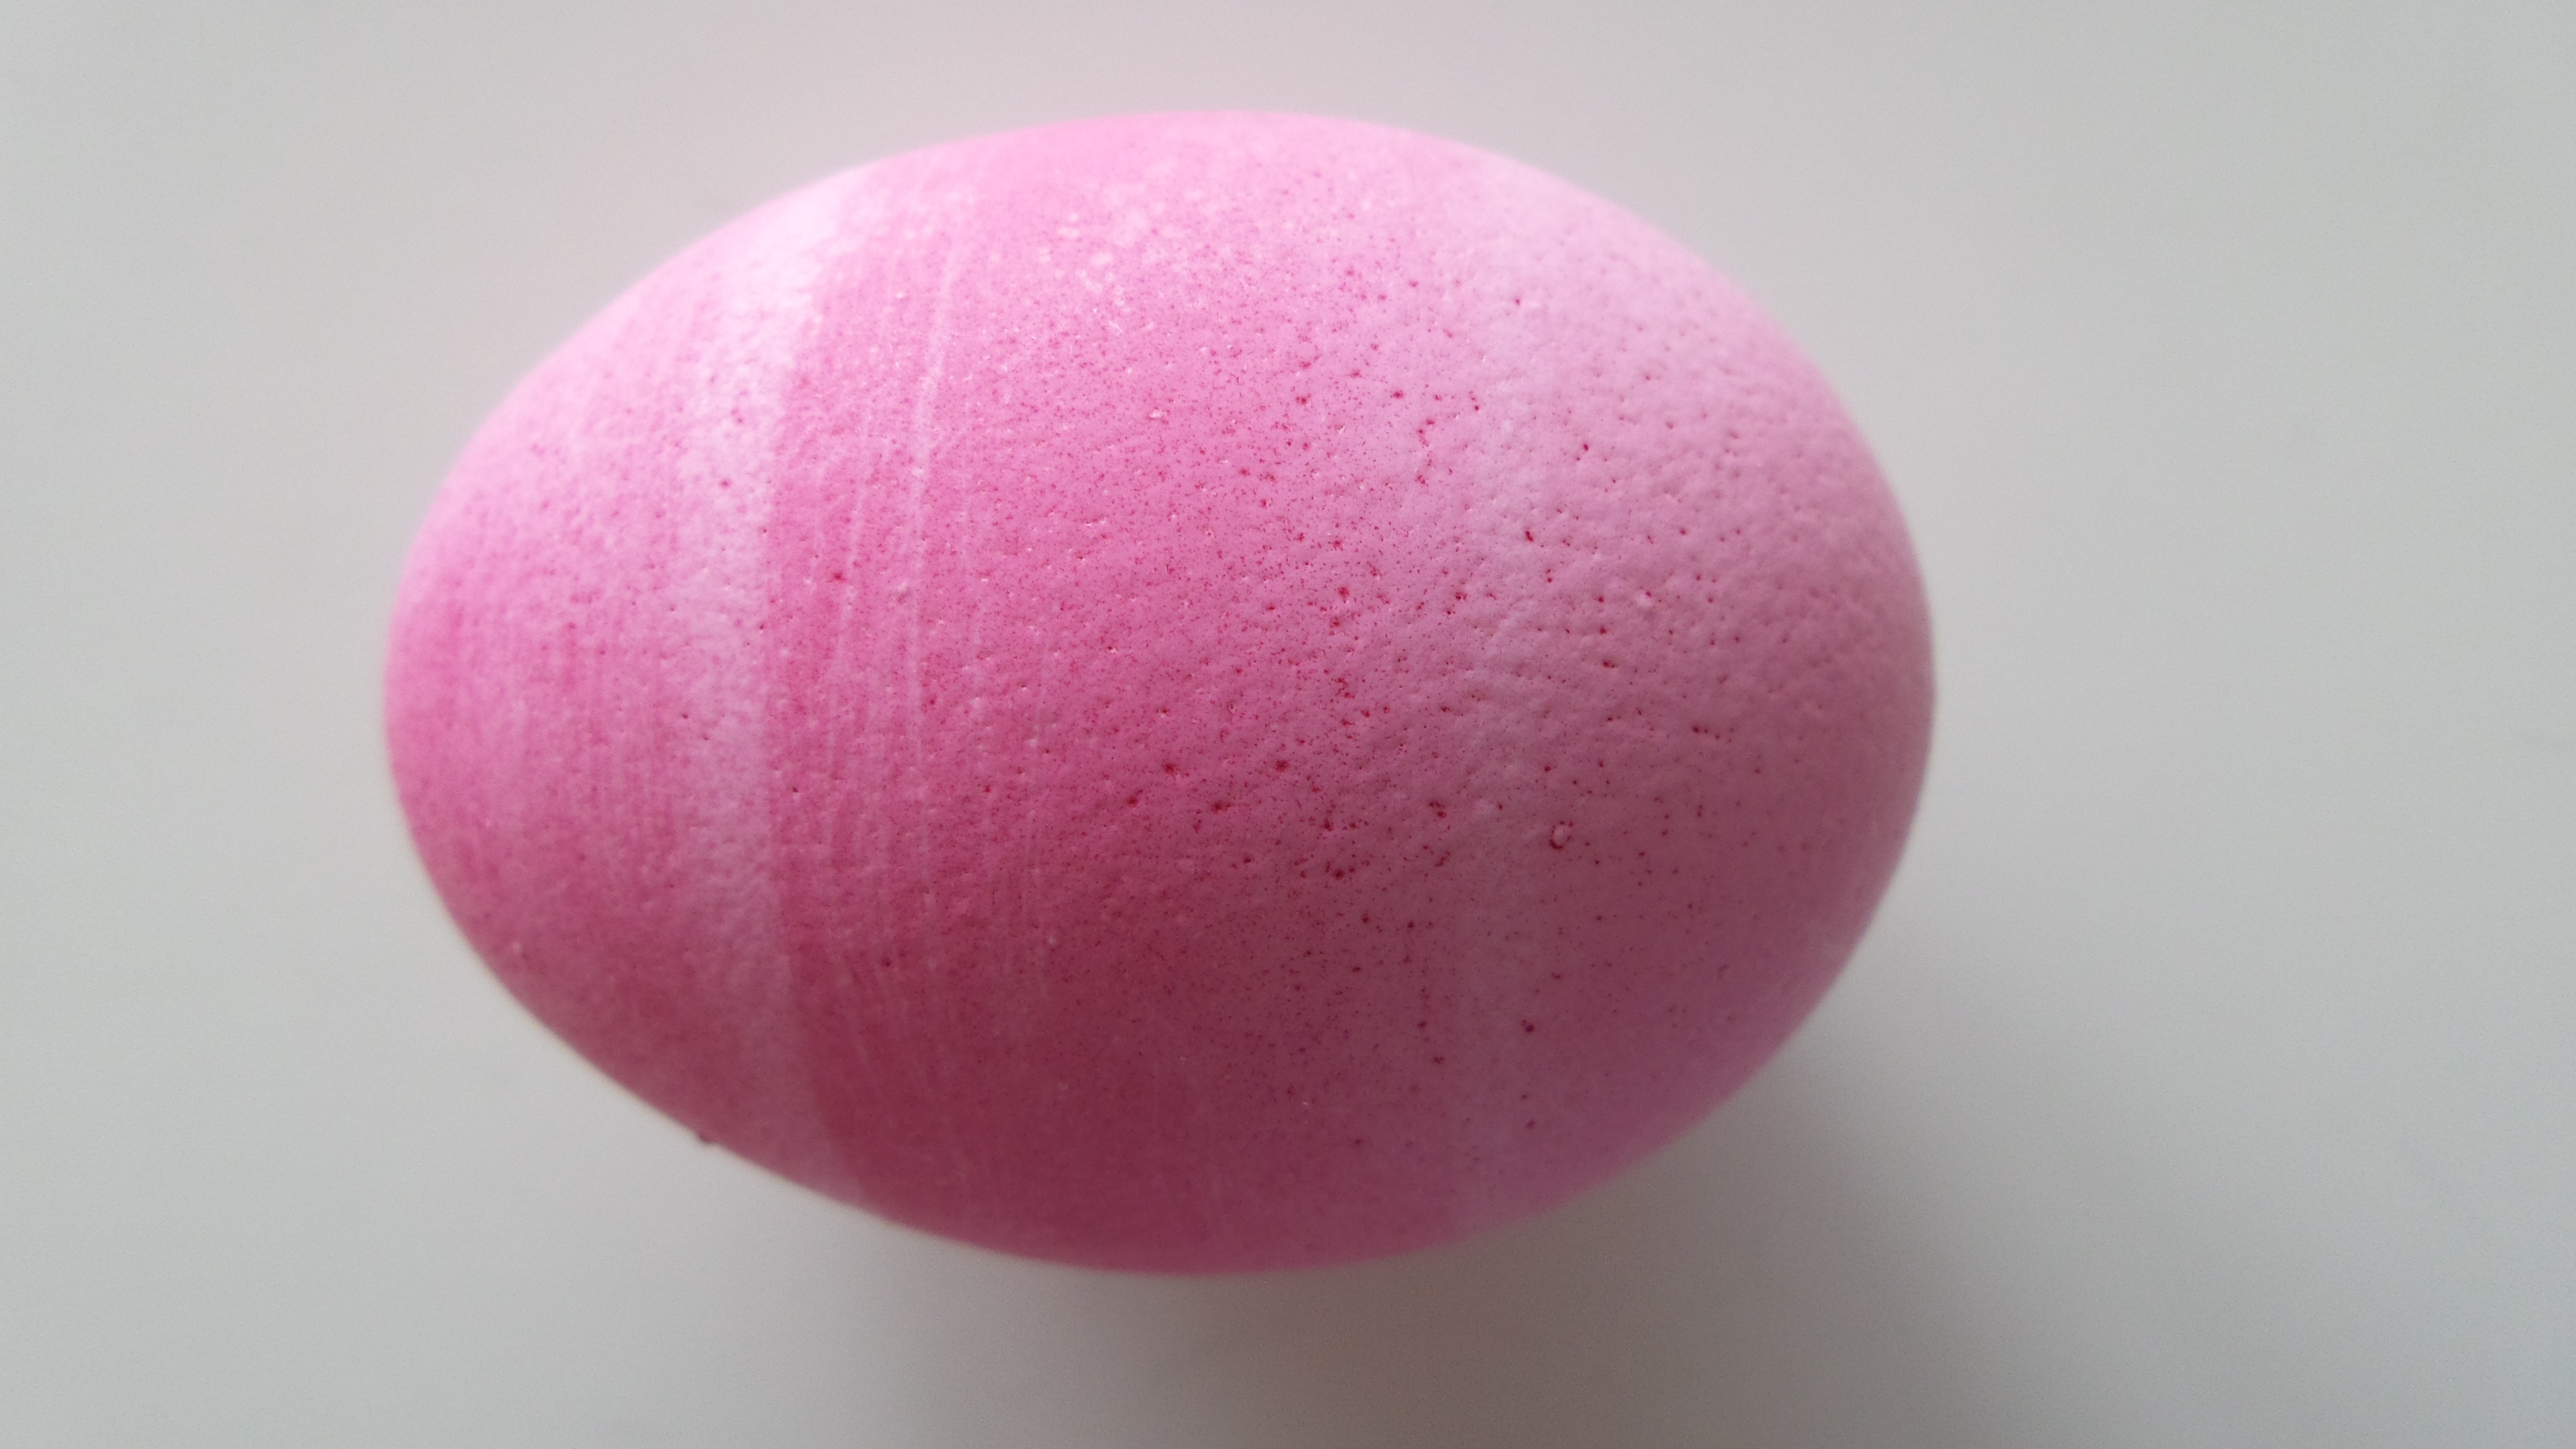
flower, petal, celebration, decoration, food, spring, color, holiday, colorful, pink, lip, egg, festive, decorative, seasonal, ball, april, easter, magenta, shape, traditional, macro photography, easter egg